Western Weald

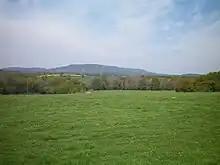
View across the western Weald to Blackdown (centre) and Marley Heights (left).

The western Weald comprises the Low Weald, a vale of Weald Clay, and the hills of the Greensand Ridge.